Ballintubber Abbey

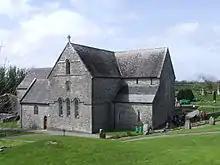
Ballintubber Abbey, eastern elevation

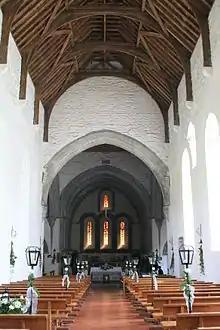
Image of the nave of Ballintubber Abbey

Ballintubber Abbey is an abbey 2 kilometres northeast of Ballintubber, County Mayo in Ireland that was founded by King Cathal Crobdearg Ua Conchobair in 1216.